Deborah Morris and John Franklin

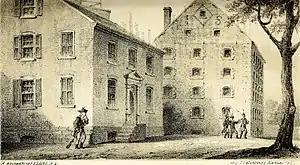
Rhinelander's sugar house & residence, between William & Rose Streets. The last of the sugar house prisons of the Revolution

During the American Revolutionary War, Deborah, John, and their son Anthony, born in 1768, provided care for patriot soldiers who were taken as prisoners of war by the British Army and held captive in prison ships in New York Harbor. The men on the ships were starving and Deborah and her son rowed out in a boat to deliver food and "necessities" to the prison ships off Blackwell Island (now Roosevelt Island). Elizabeth Burgin, a neighbor, provided food to prisoners and helped more than 200 patriots escape from the prison ships.